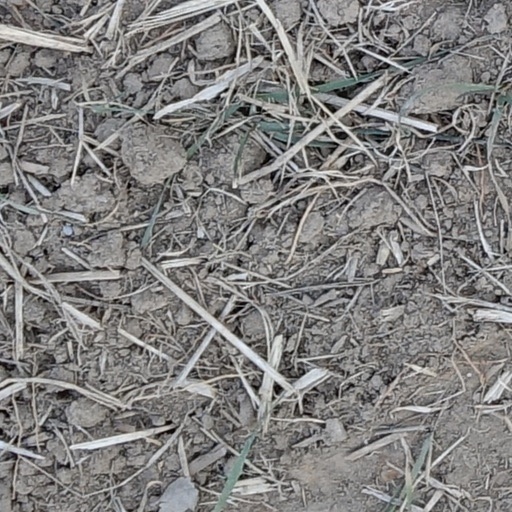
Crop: wheat